Earconwald

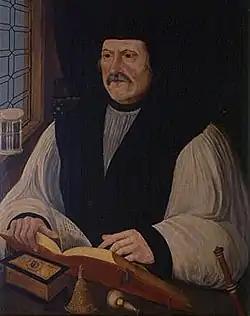
Archbishop Matthew Parker, who had the most important records on Earconwald at the end of the Counter-Reformation when they may otherwise have been lost

In 675, Earconwald became Bishop of London, succeeding Bishop Wine. He was the choice of Archbishop Theodore of Canterbury. It is also said that his selection as Bishop of London was at the insistence of King Sebbi. An ancient epitaph says that Earconwald served as bishop of London for eleven years.